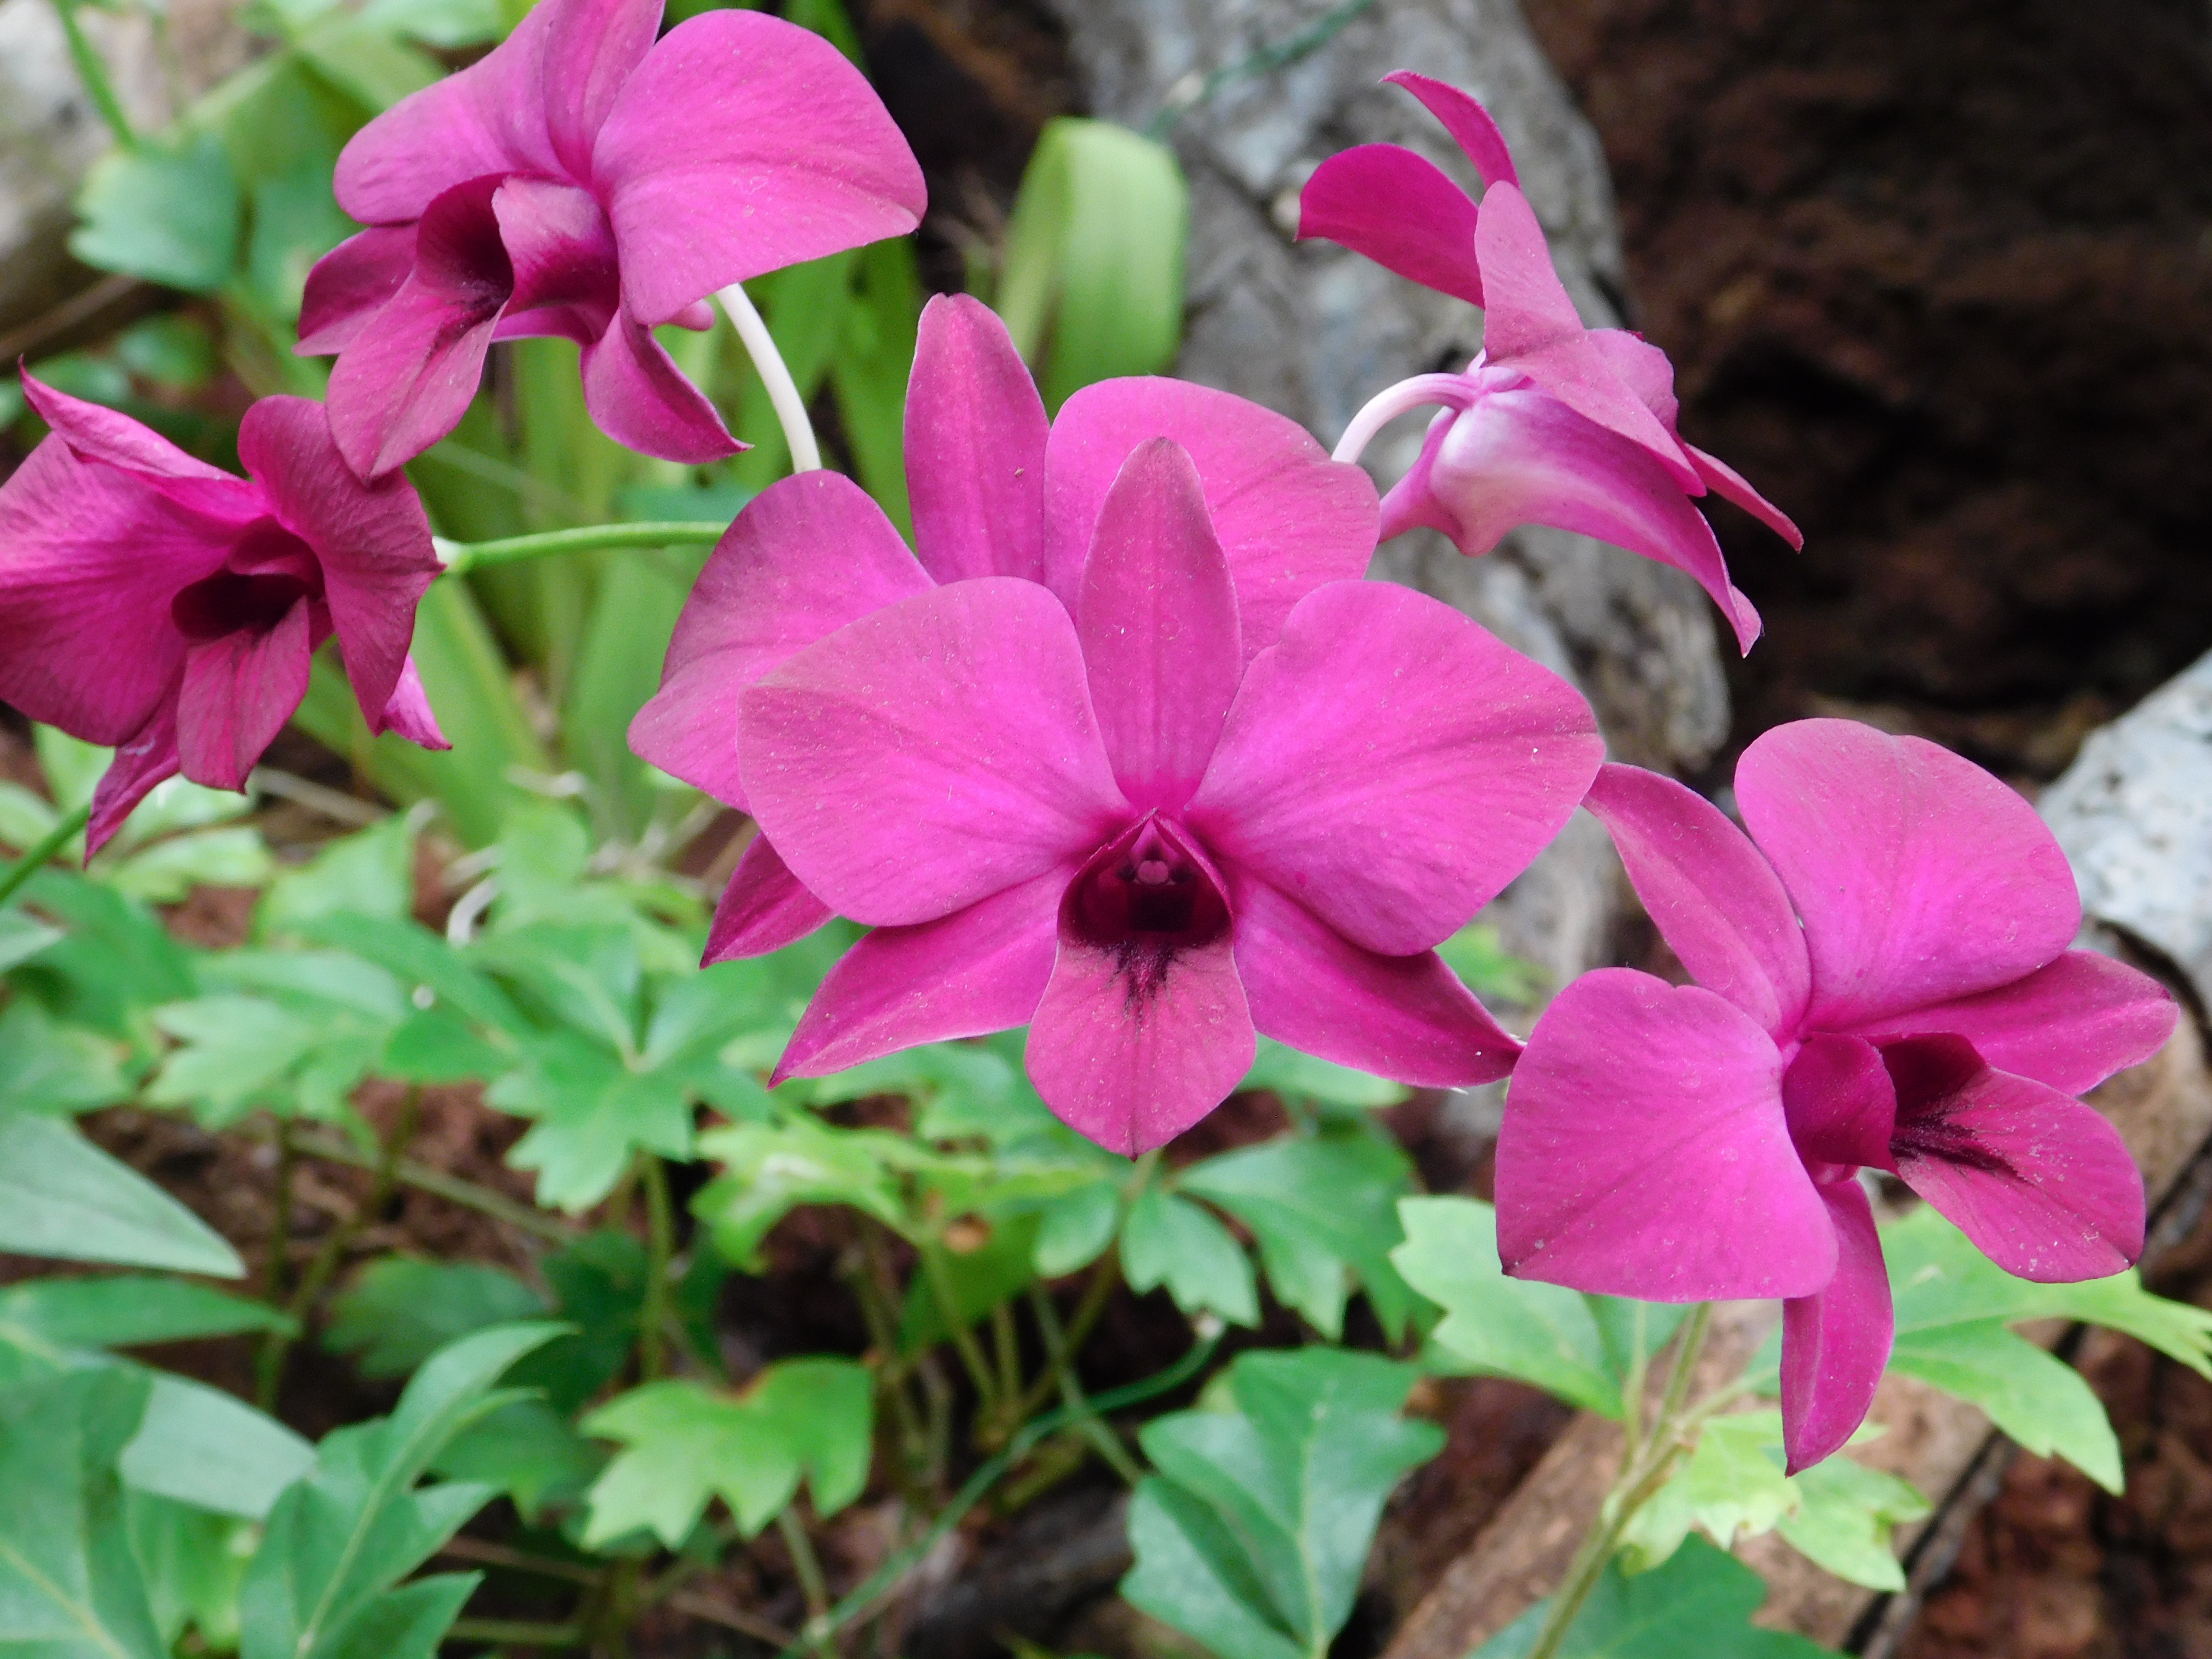
nature, plant, flower, purple, petal, summer, botany, garden, flora, wildflower, violet, fuchsia, gran canaria, viola, flowering plant, annual plant, land plant, violet family, everlasting sweet pea